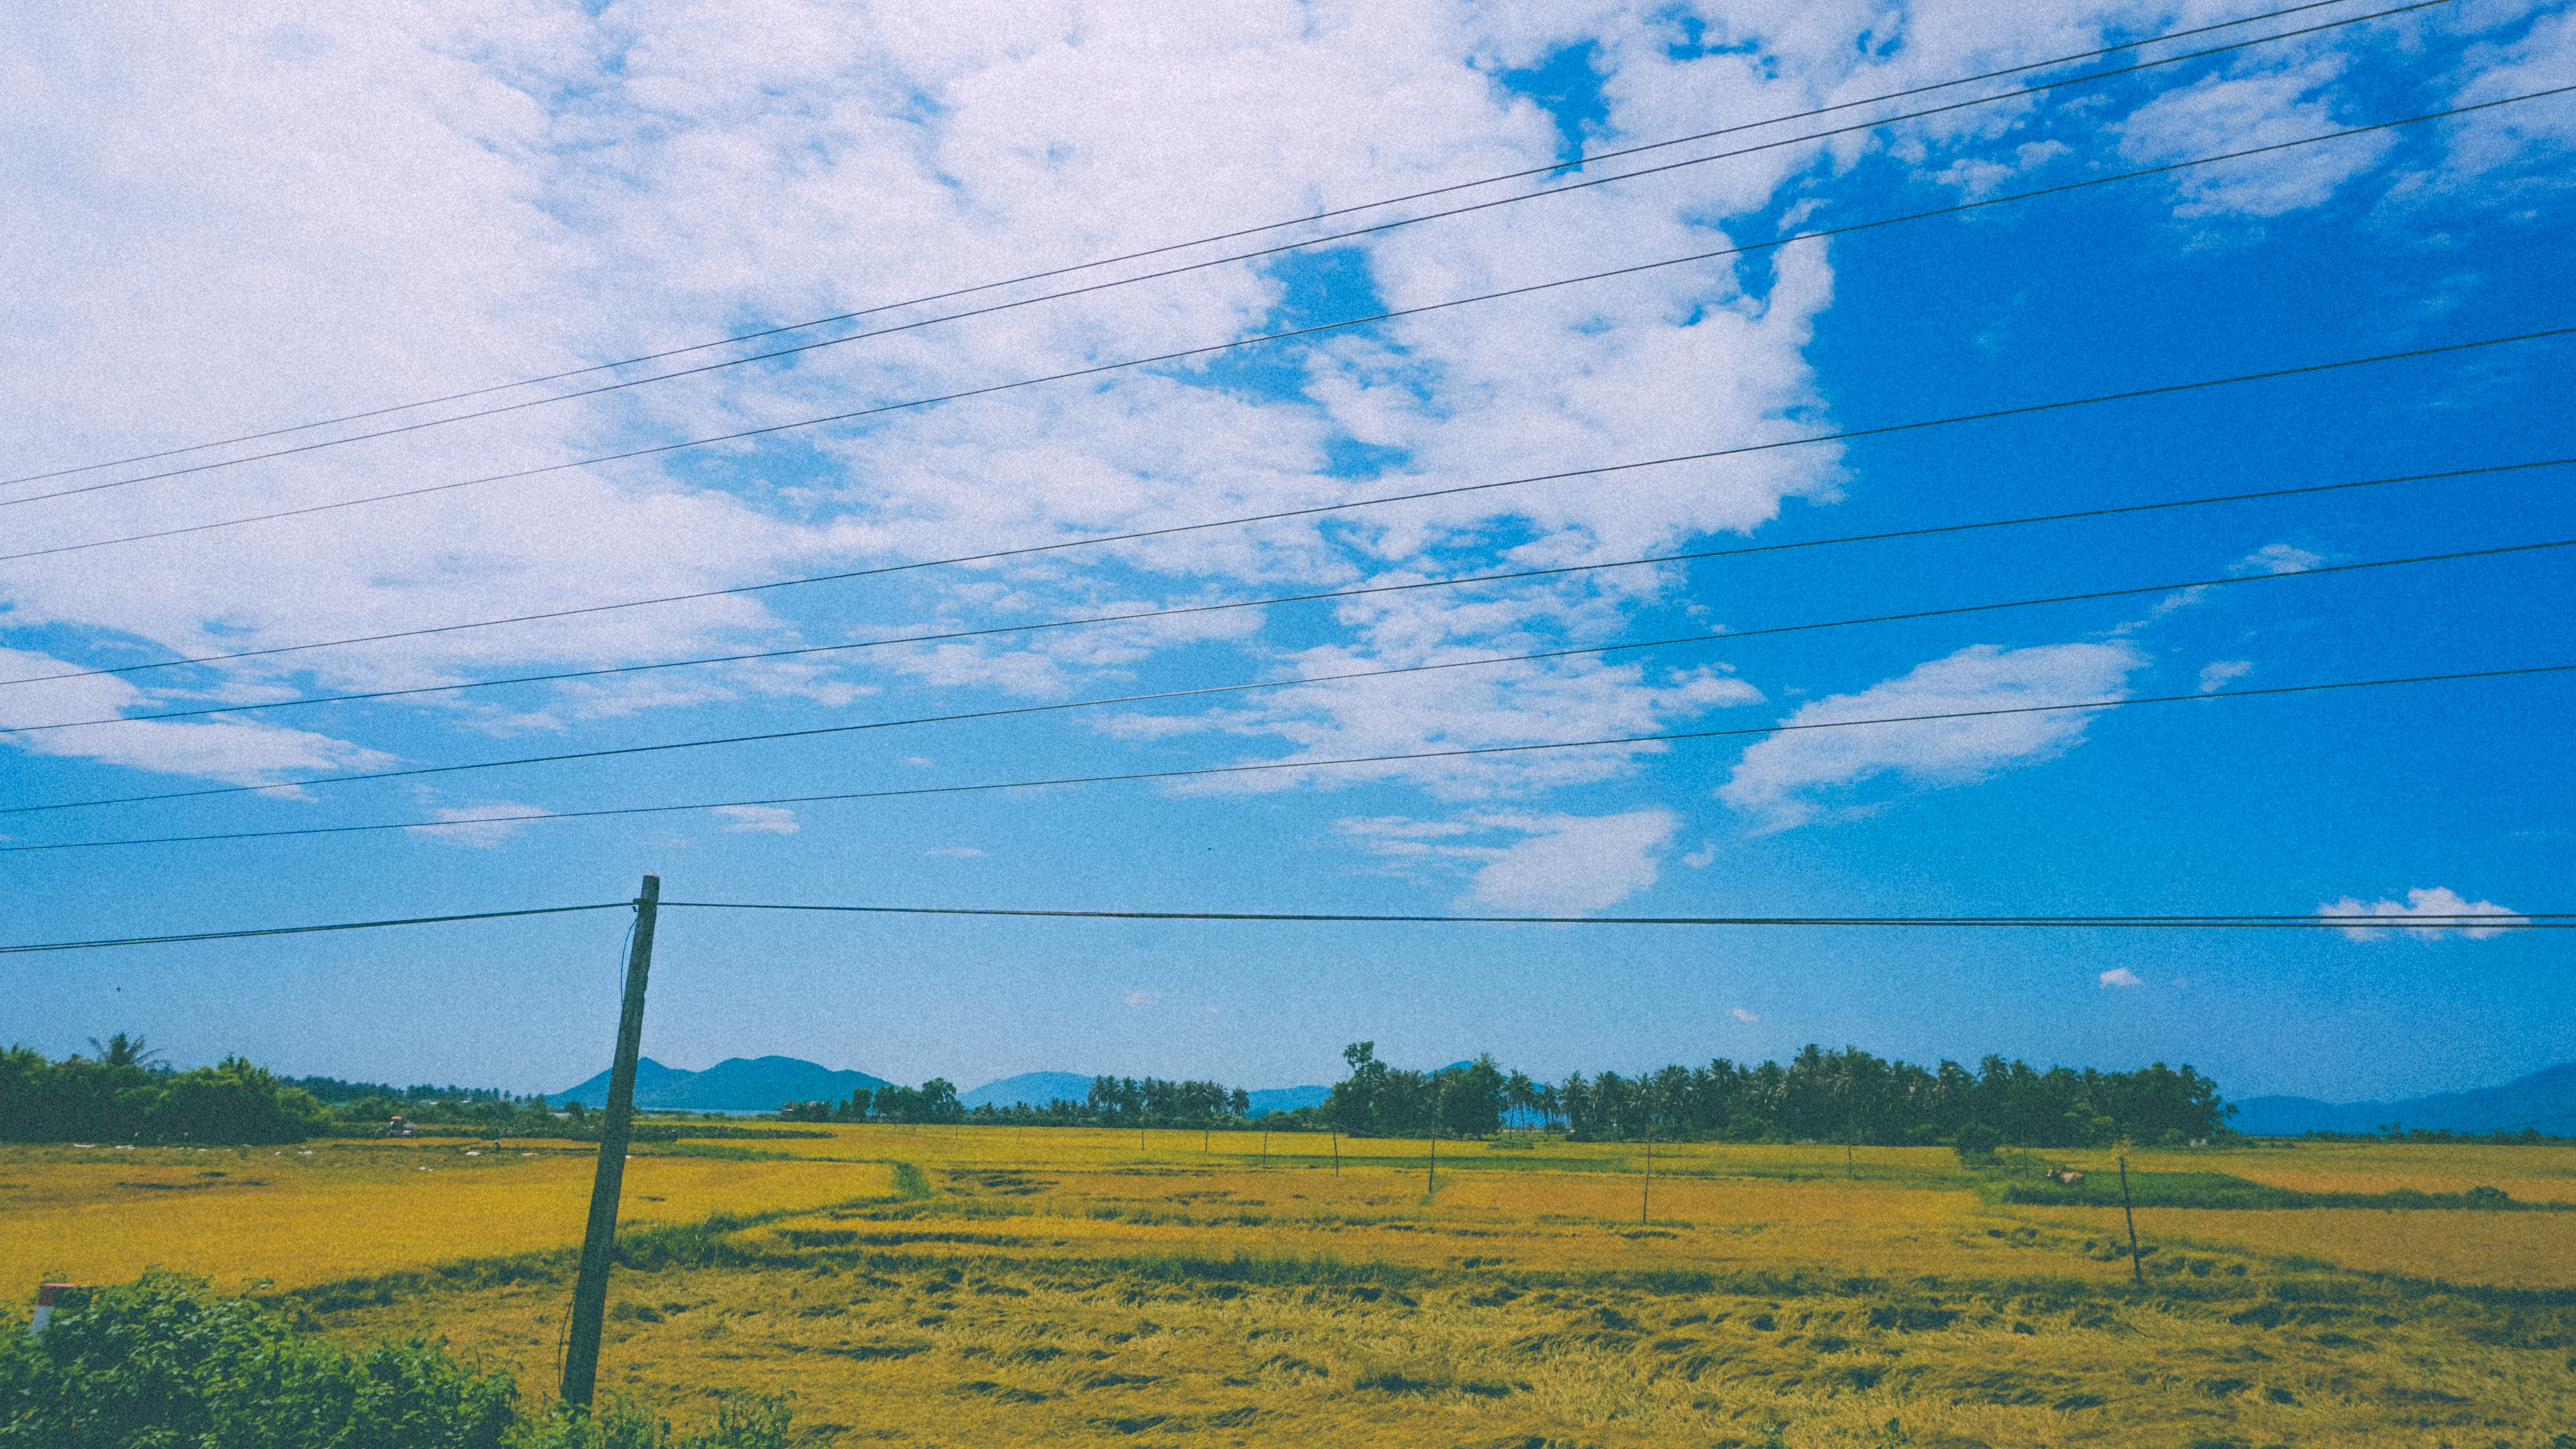
landscape, horizon, cloud, sky, field, meadow, prairie, wind, pasture, savanna, plain, rapeseed, grassland, ecosystem, steppe, rural area, natural environment, grass family